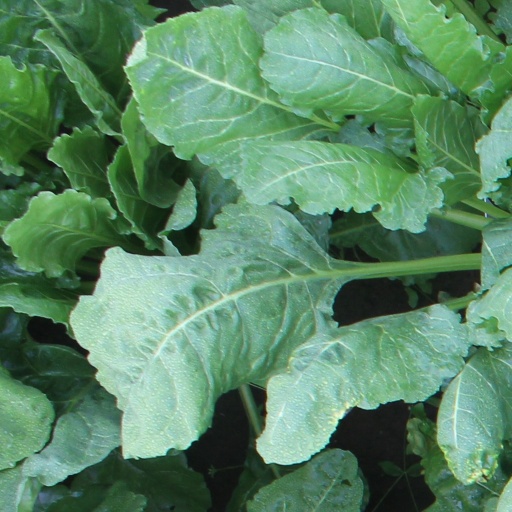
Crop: sugar beet